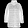
Label: Coat